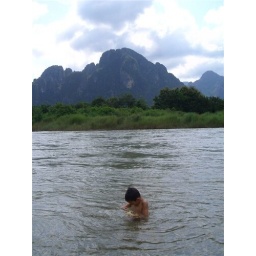
little boy in the river